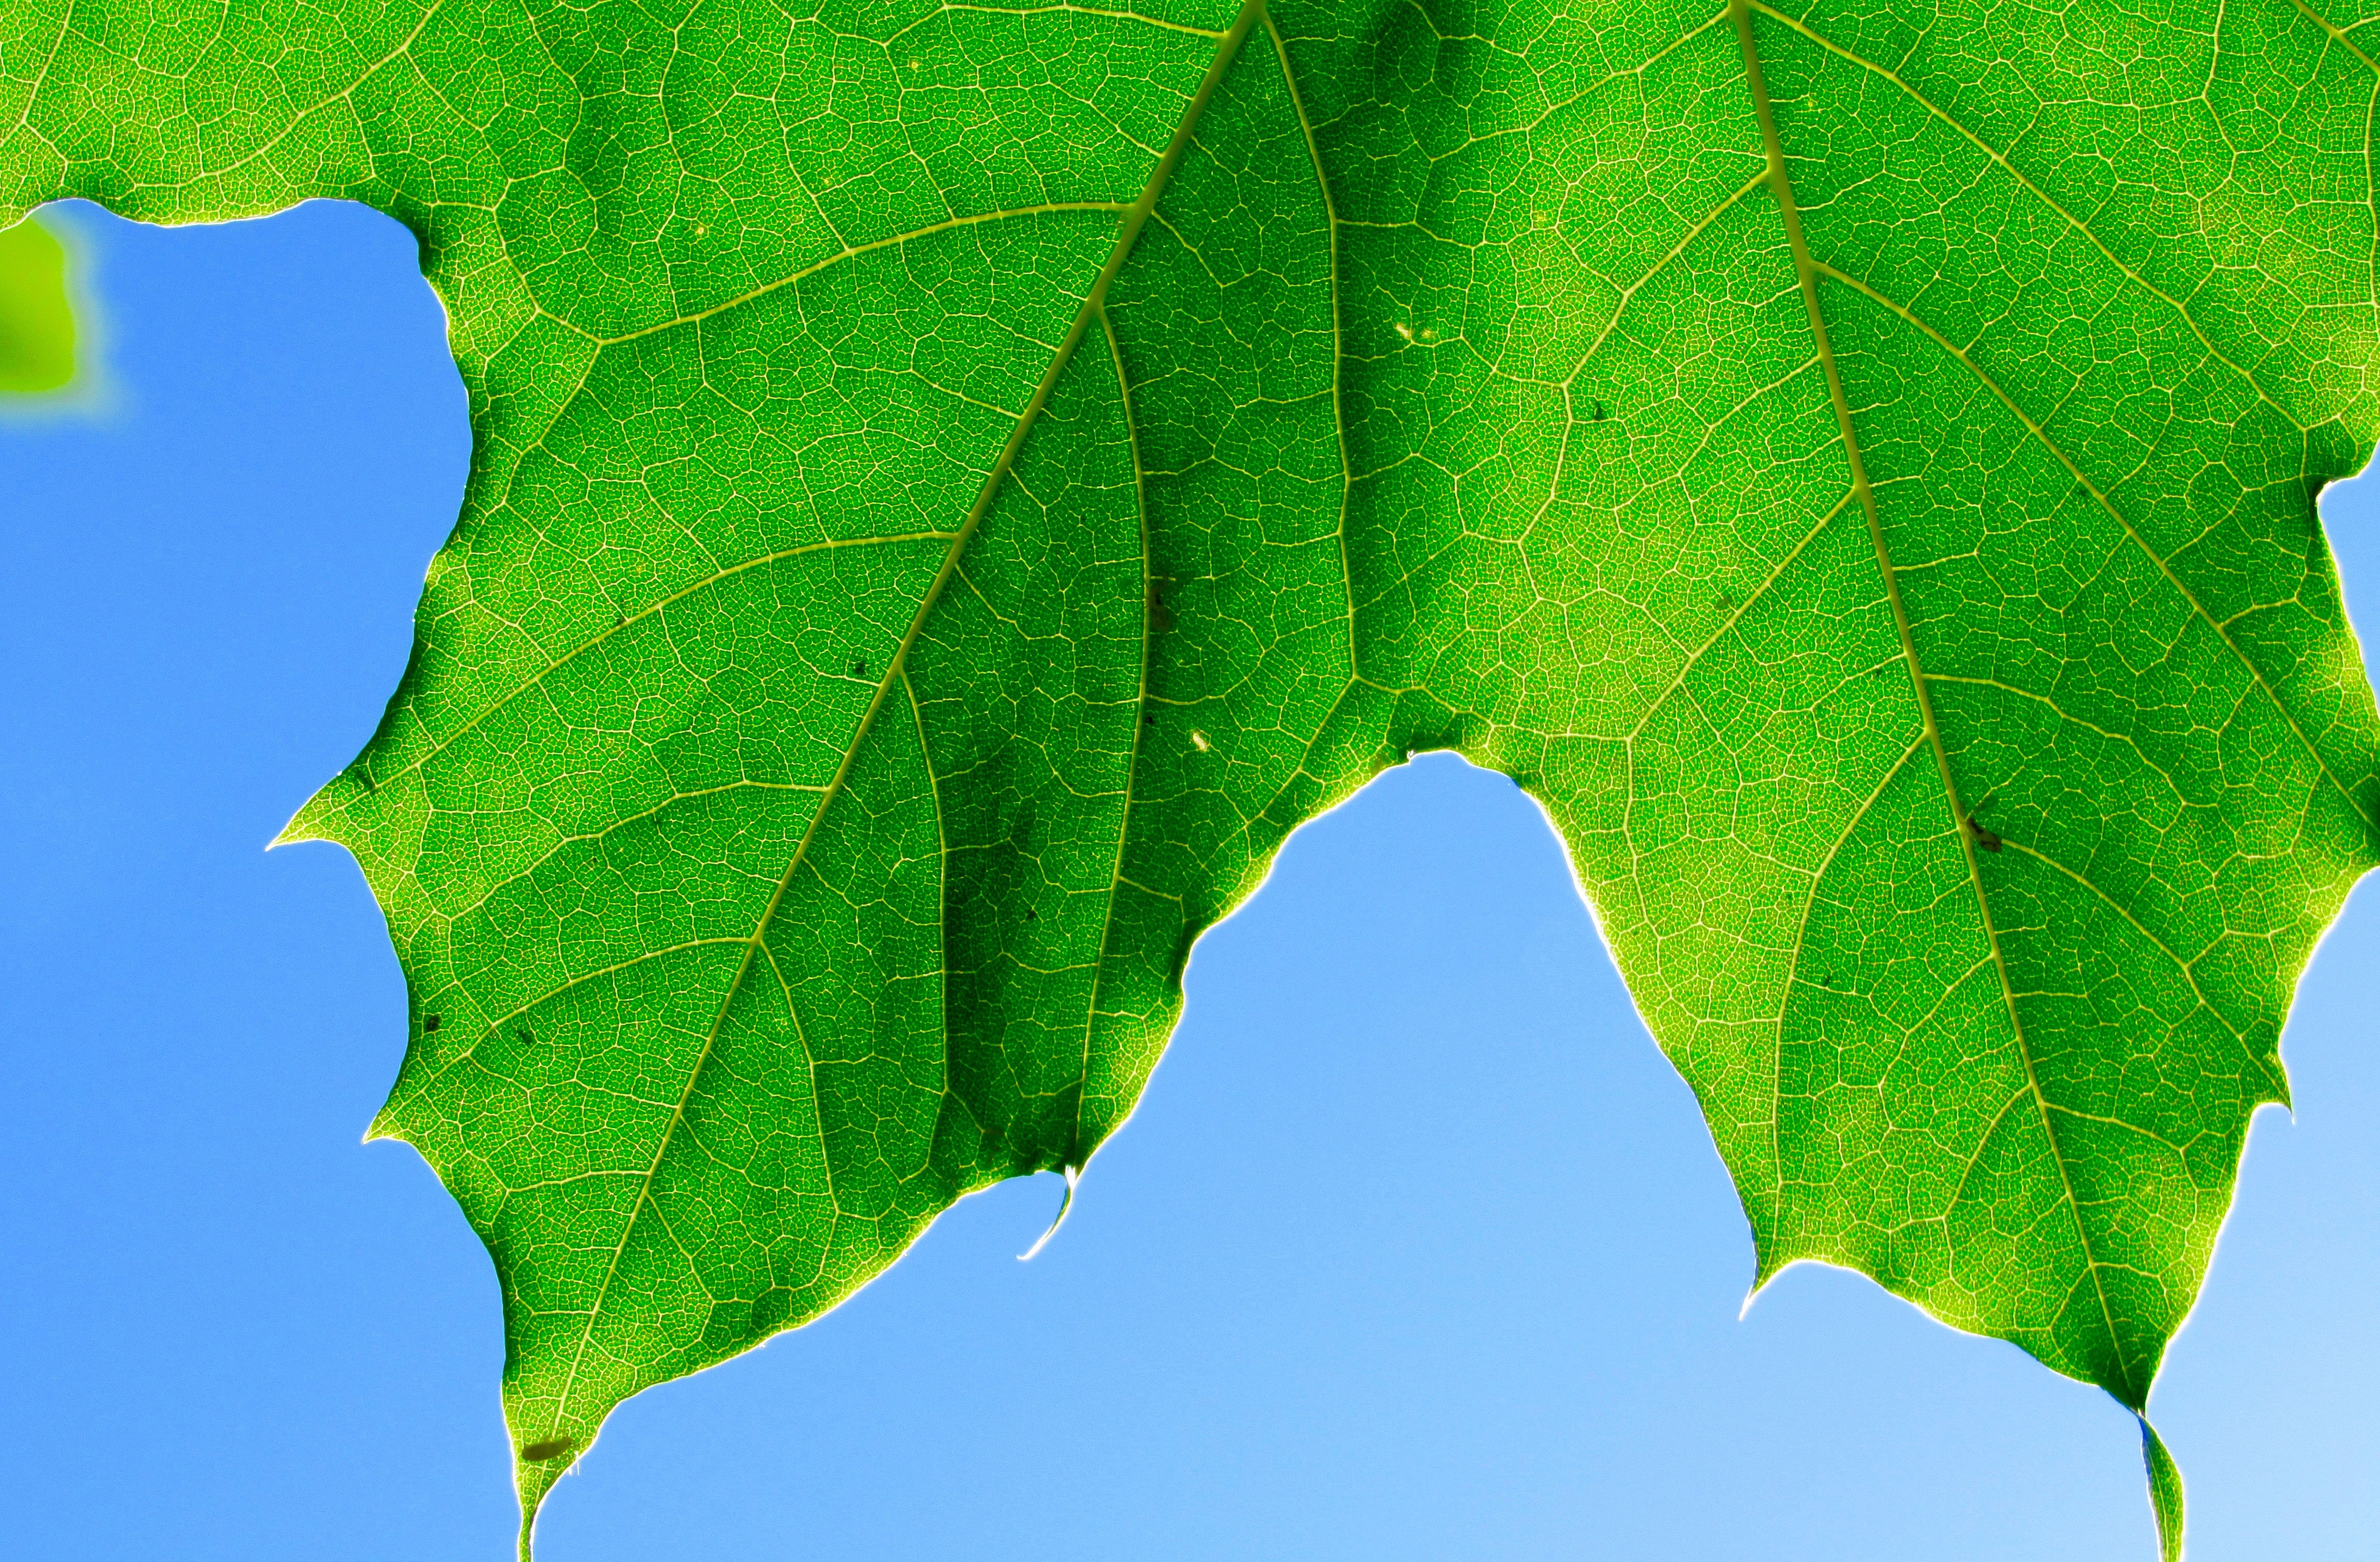
tree, nature, branch, plant, sunlight, leaf, flower, green, autumn, botany, maple tree, maple leaf, close up, deciduous, macro photography, flowering plant, grape leaves, plant stem, woody plant, land plant